Eliza White (missionary)

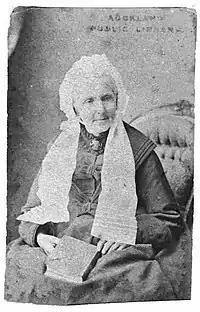
Eliza Leigh White c1860s

Eliza White ( Leigh) (11 July 1809 – 28 February 1883) was a Wesleyan Methodist missionary to New Zealand and leader in establishing a Ladies Christian Association in Auckland. This organisation was a predecessor to the Auckland Young Women's Christian Association. Her journal, archived at St. John's Theological College in Auckland, provides a unique first-hand account of the life of an English woman evangelist in New Zealand.